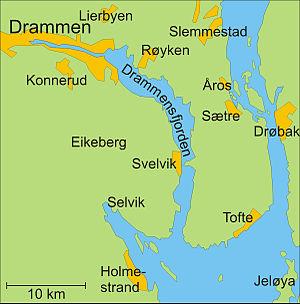
Le Drammensfjord est un fjord de Norvège qui débouche dans l'Oslofjord, au sud du pays.